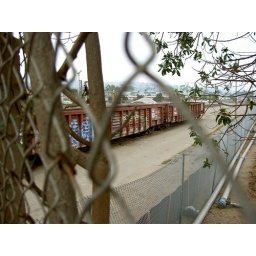
walking around by the beach downtown